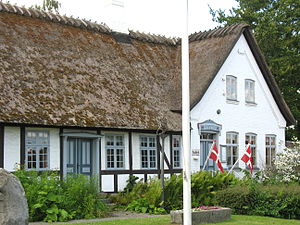
Ringe
Ringe Museum på Fyn
Ringe er en by på Midtfyn med 6.110 indbyggere, beliggende 23 km syd for Odense, 23 km nord for Svendborg og 26 km nordøst for Faaborg. Ringe ligger i Region Syddanmark og hører til Faaborg-Midtfyn Kommune. Ringe er kommunens næststørste by og huser rådhuset med en stor del af kommunens forvaltning.